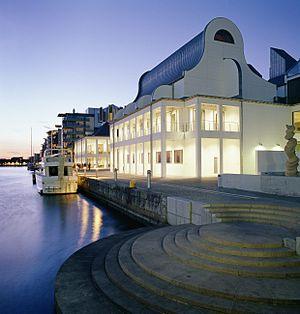
Helsingborg est une ville suédoise située sur la côte du détroit de l'Øresund, au niveau de son point le plus étroit, la ville danoise d'Elseneur n'étant qu'à 4 km. C'est le chef-lieu de la commune de Helsingborg. Elle est habitée par 97 122 personnes, ce qui la place au 8ᵉ rang des villes les plus peuplées de Suède.